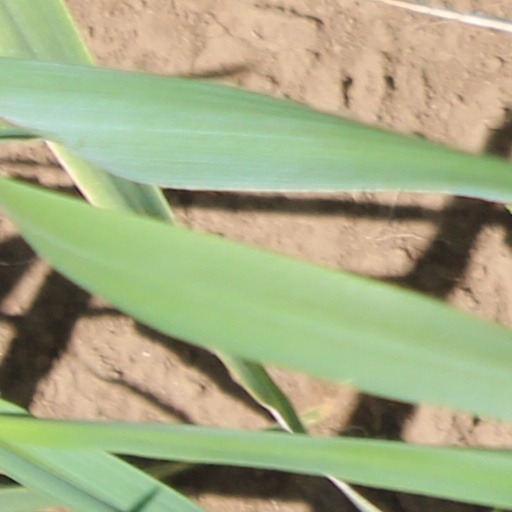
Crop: wheat